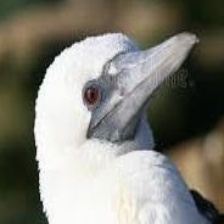
Species: ABBOTTS BOOBY
Scientific name: PAPASULA ABBOTTI